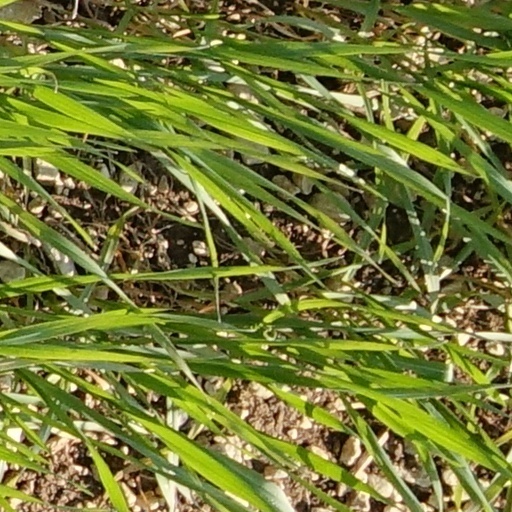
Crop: wheat